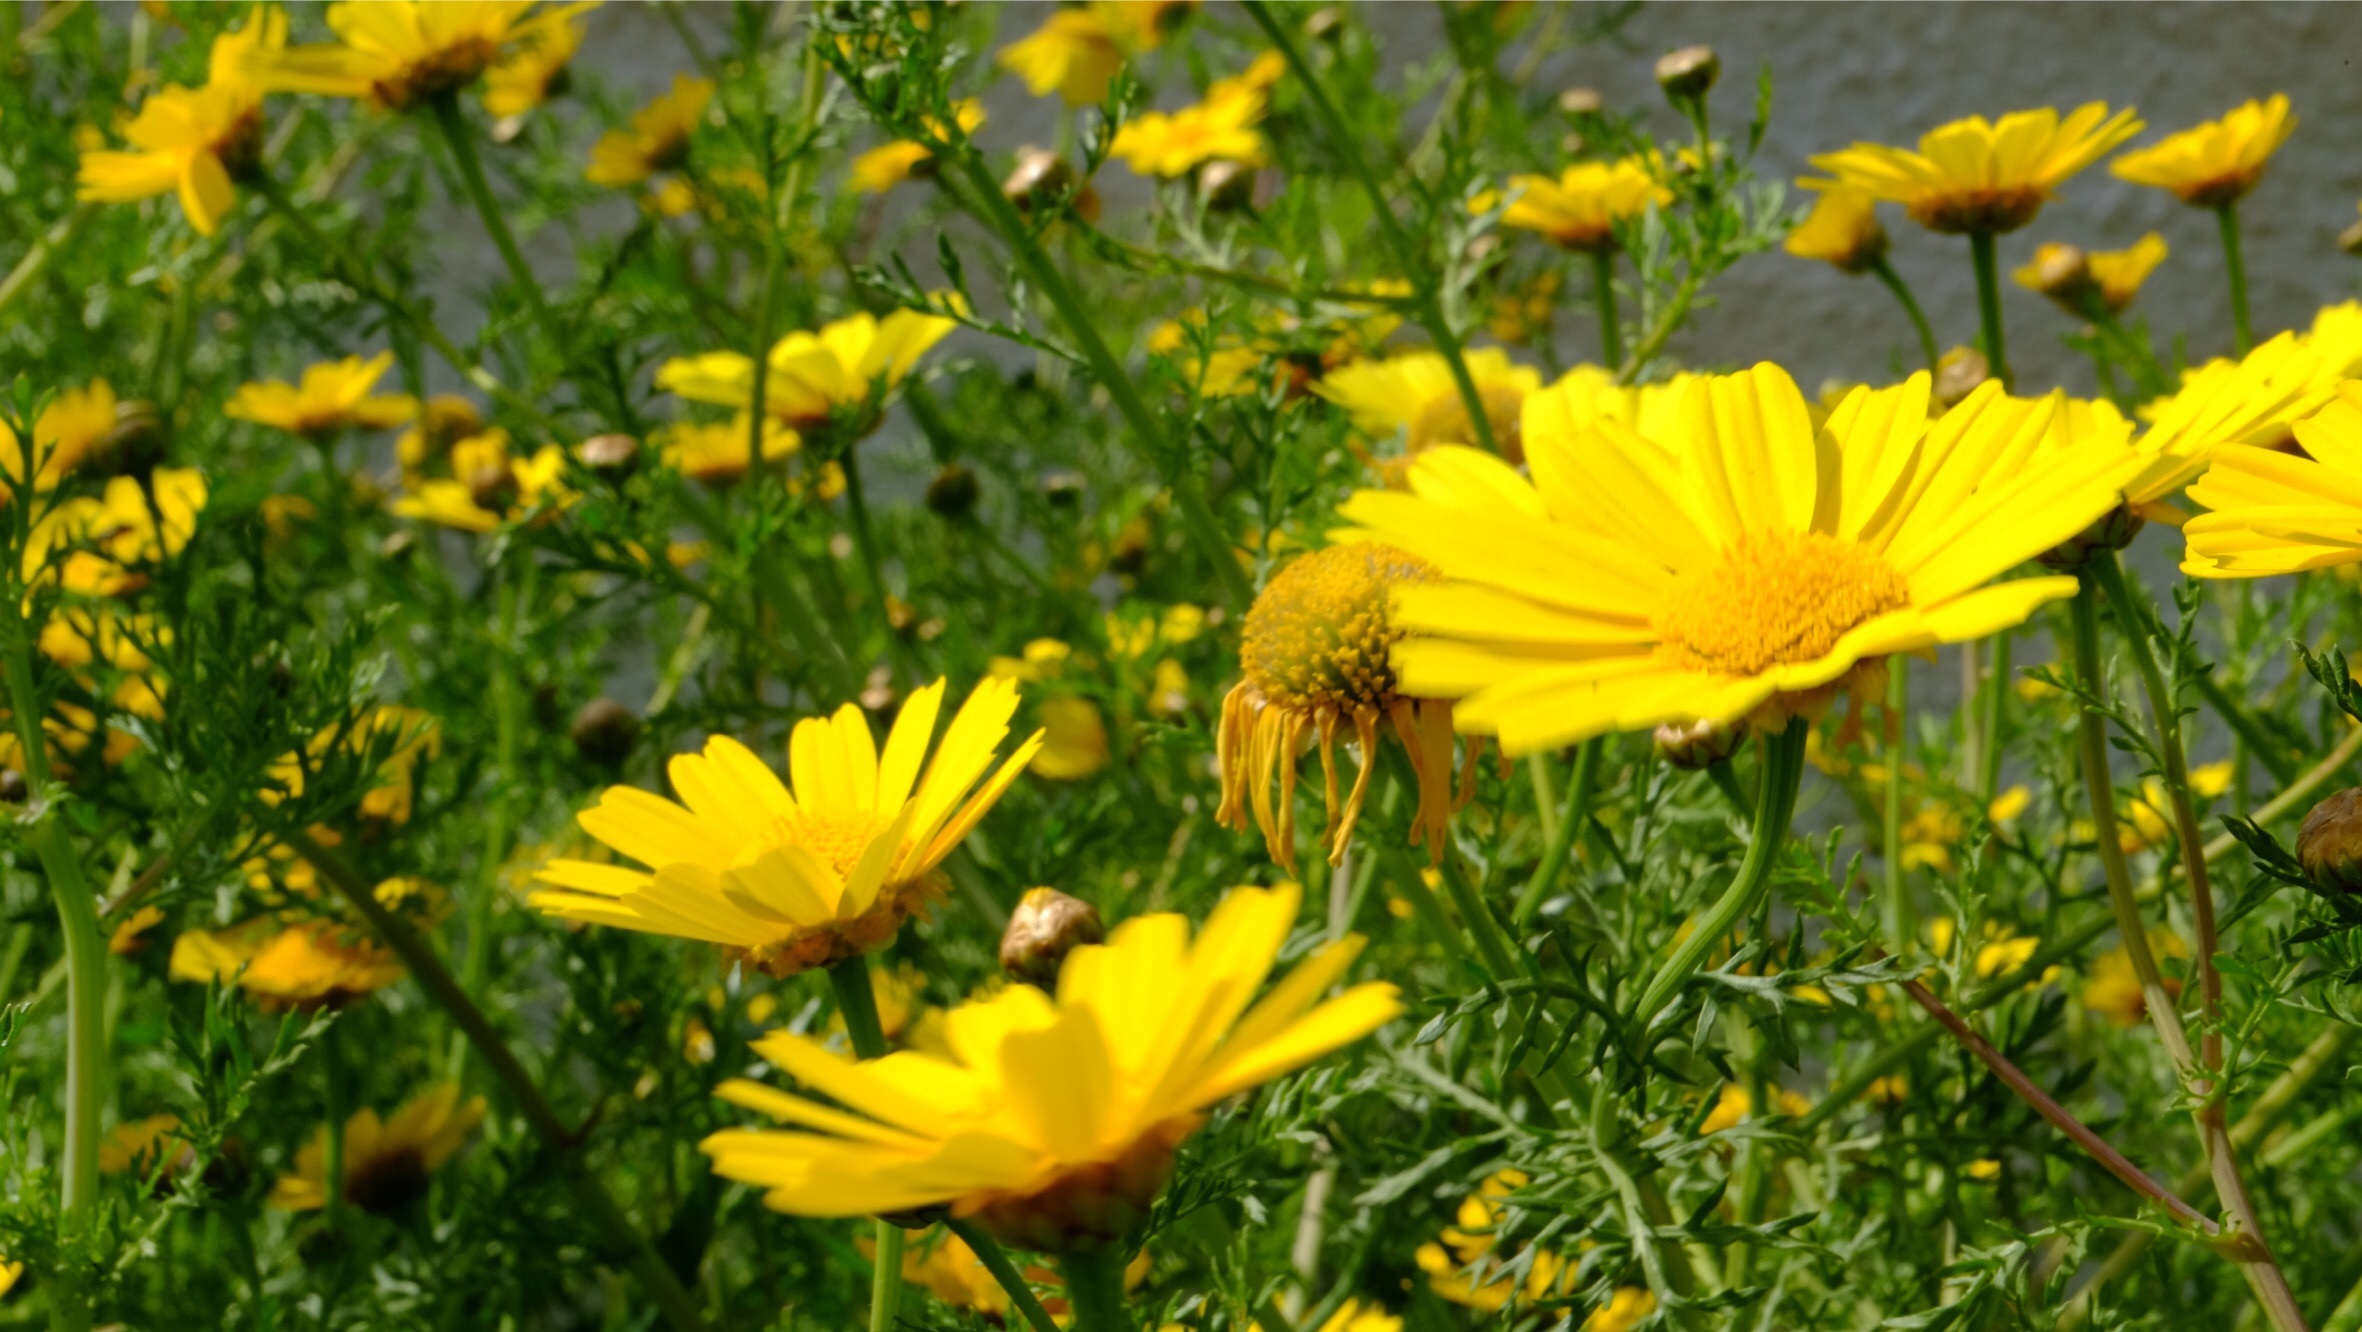
plant, field, meadow, prairie, flower, petal, spring, herb, yellow, garden, flora, wildflower, flowers, grassland, daisies, flowering plant, daisy family, sulfur cosmos, land plant